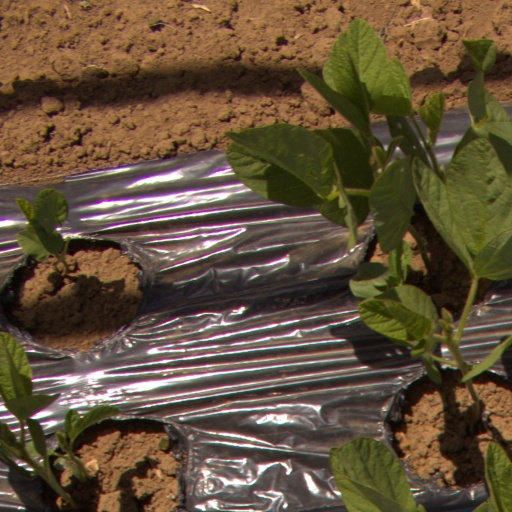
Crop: Jerusalem artichoke